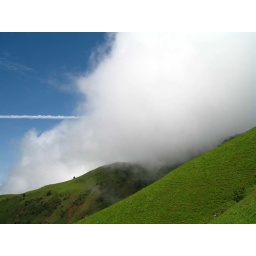
Clouds over Mullayangiri mountains with jet streak piercing the clouds